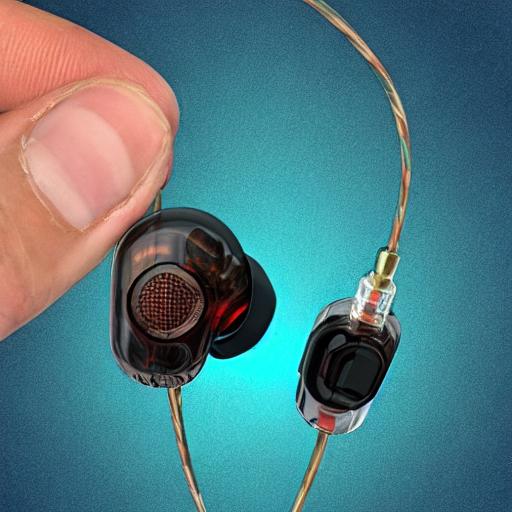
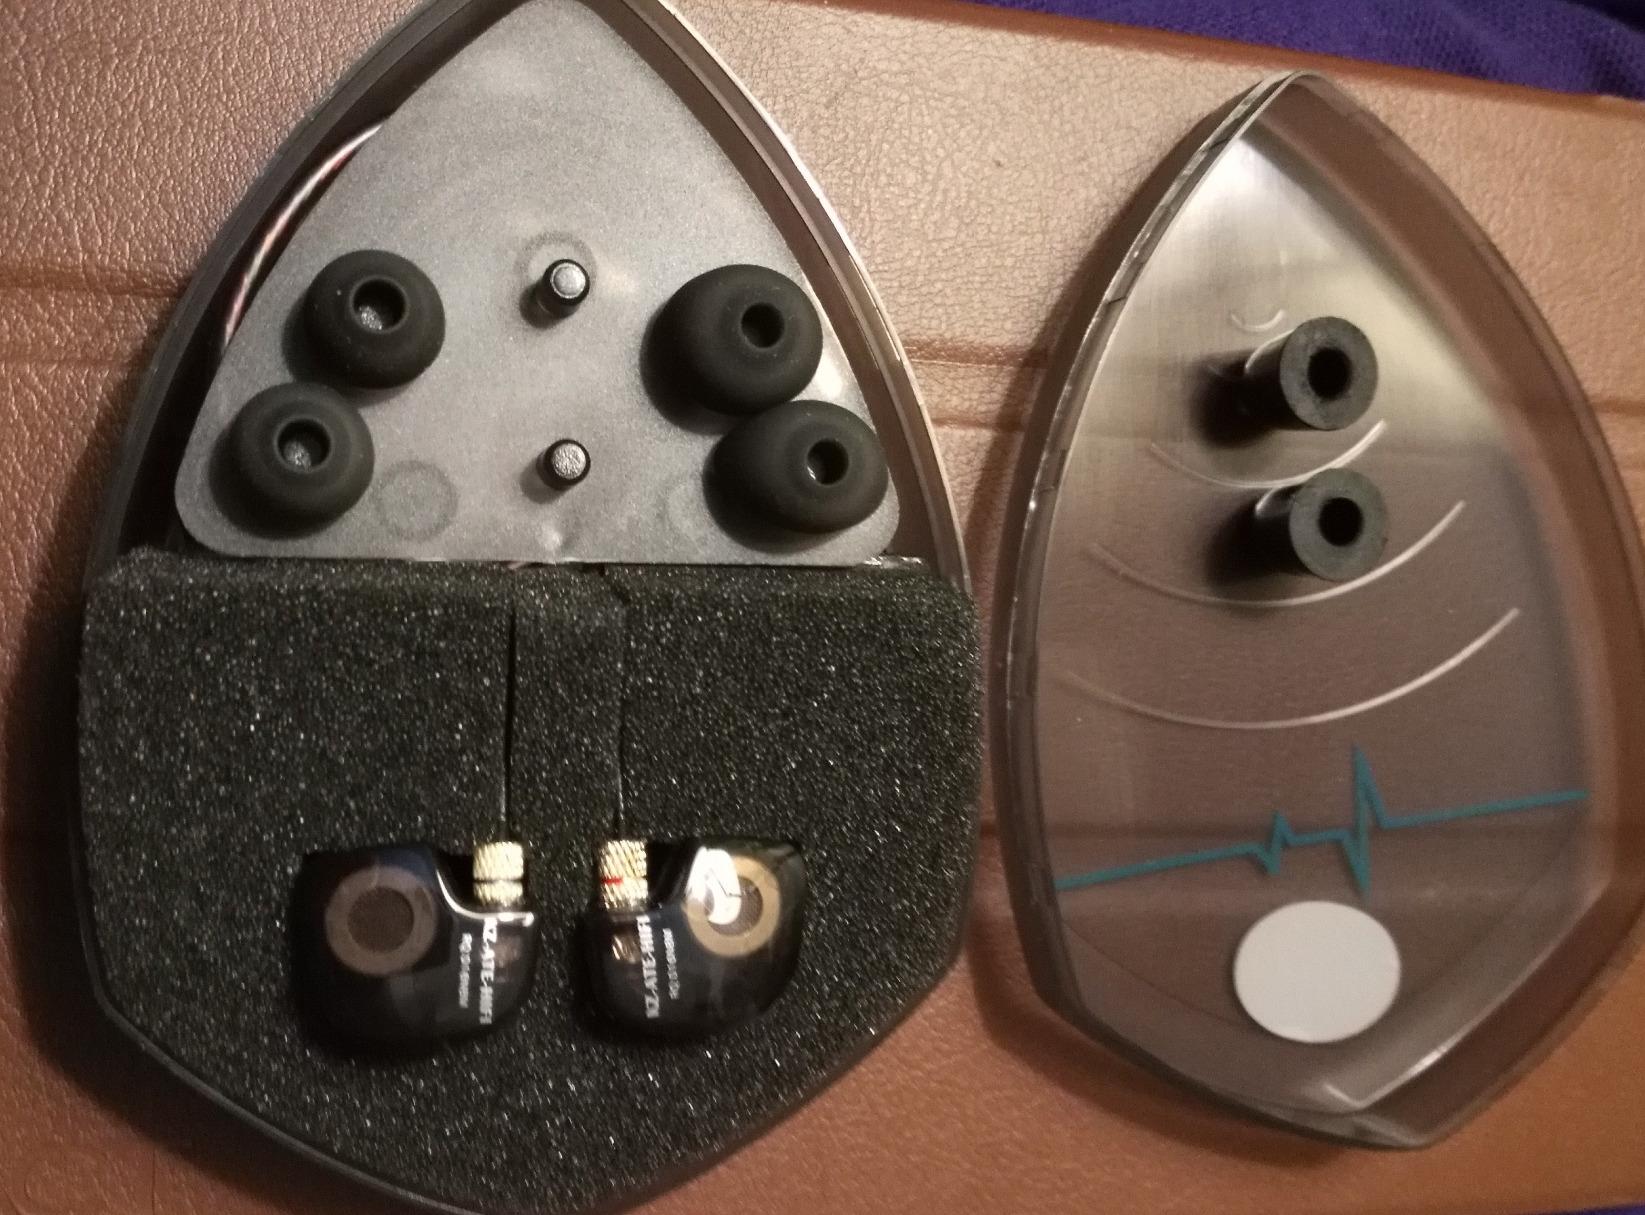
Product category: headphones
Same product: no